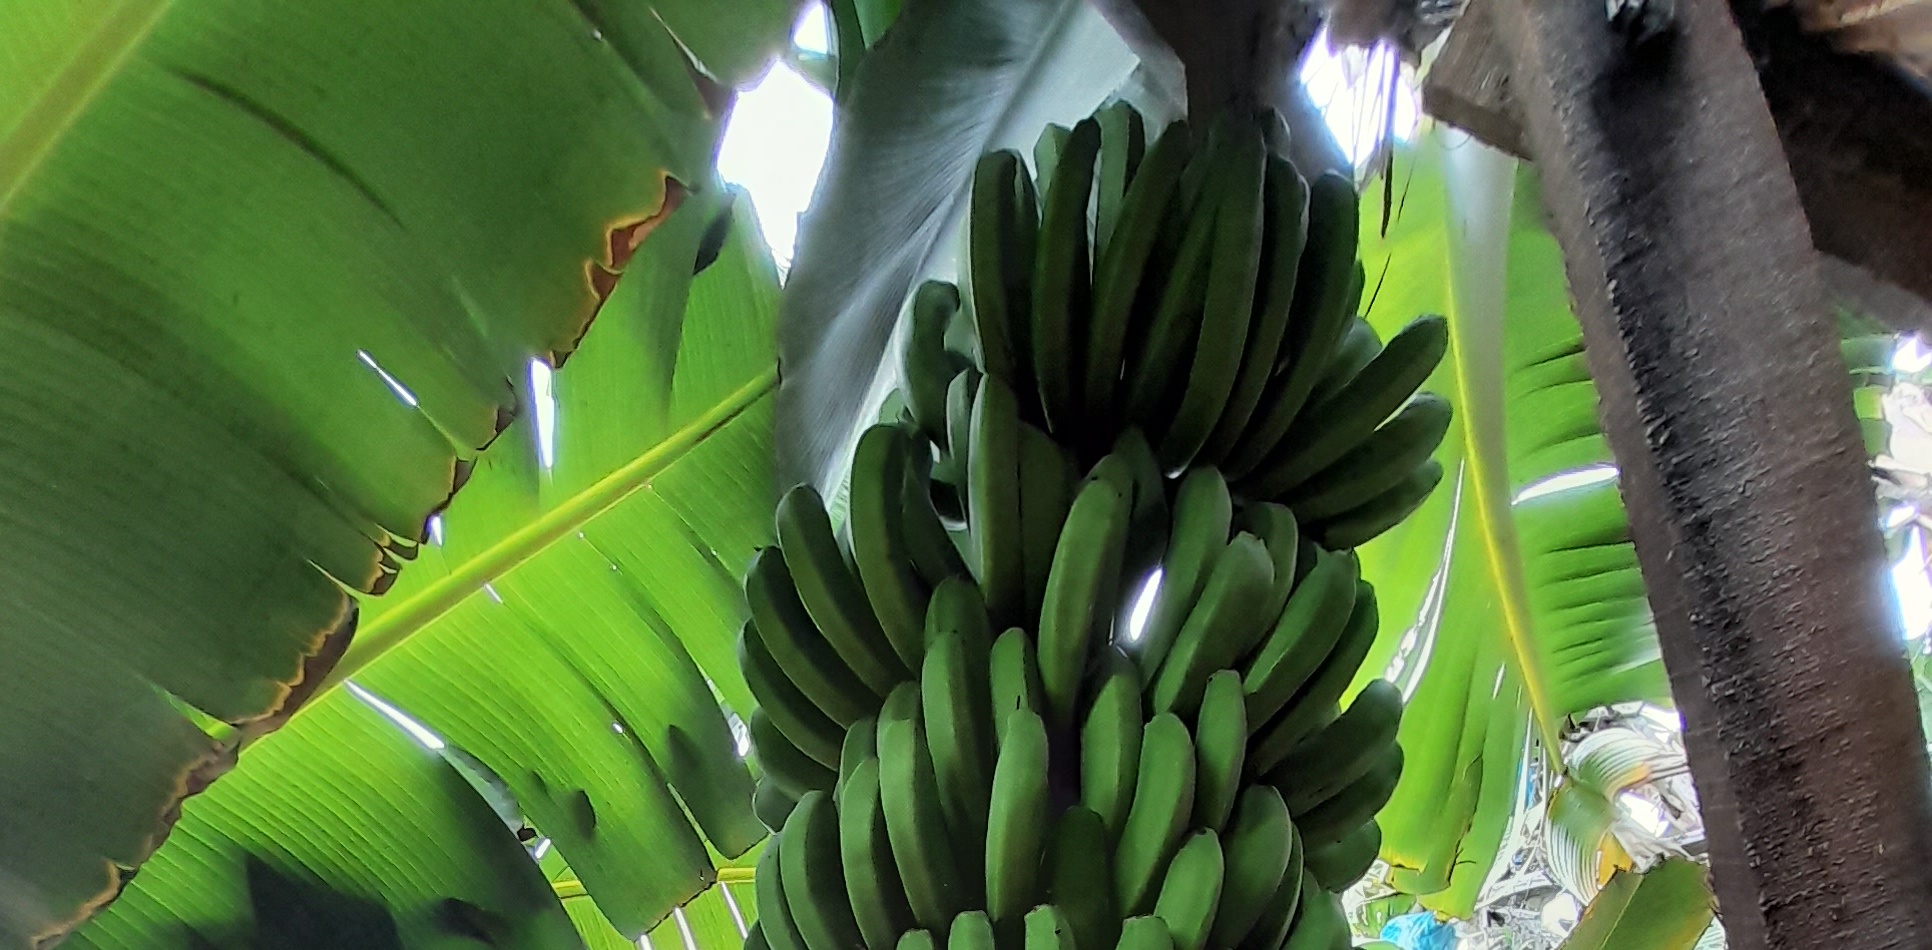
Label: Keep